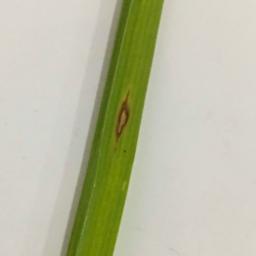
Label: Rice___Leaf_Blast